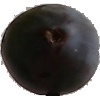
Label: Plum 3